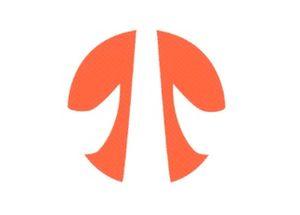
Le village d'Ogawa est un village du district de Kamiminochi, dans la préfecture de Nagano, au Japon.